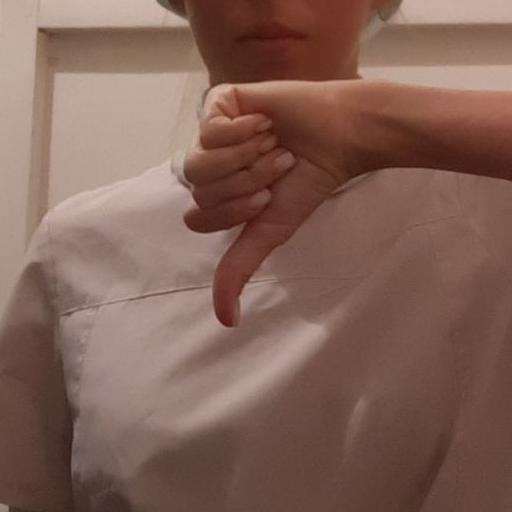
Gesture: dislike